William H. Marden

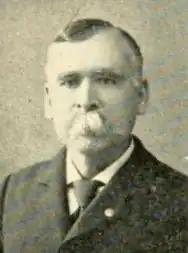
Marden, in 1898

Marden was born in Charlestown, Massachusetts. He served in the U.S. Civil War with the 6th Infantry Regiment and the 2nd United States Sharpshooters, rising to become a sergeant after the Battle of Gettysburg. After the war, he was a founding member of the Grand Army of the Republic.